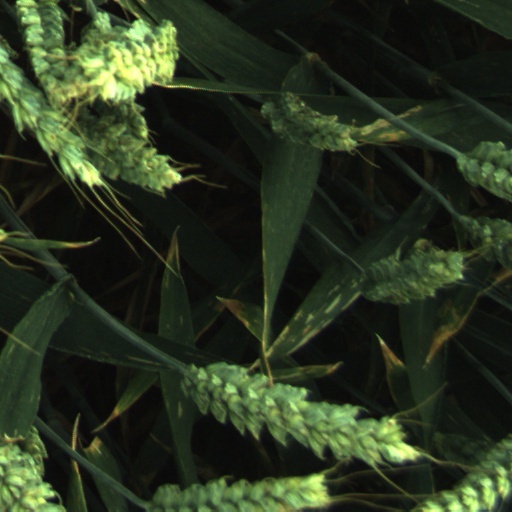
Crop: wheat